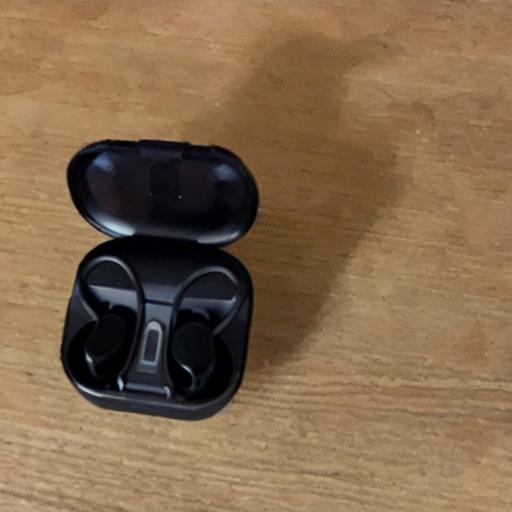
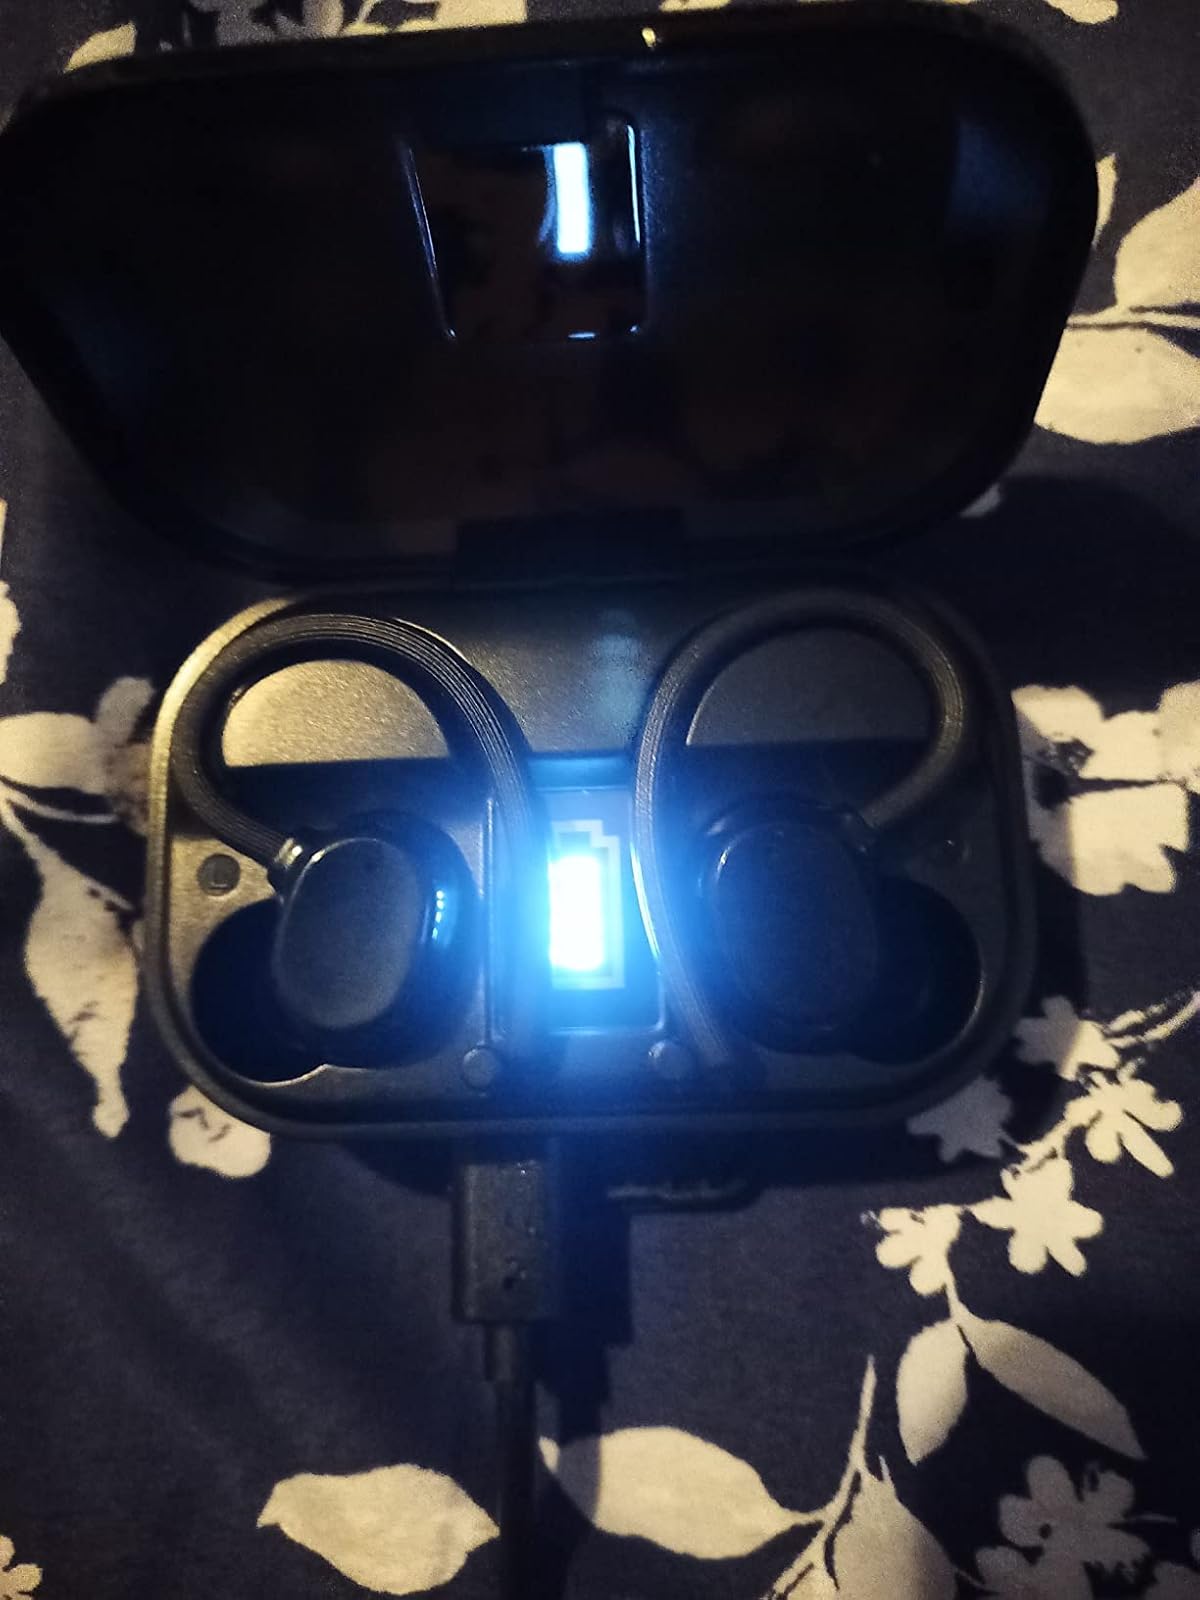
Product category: earbuds
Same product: no